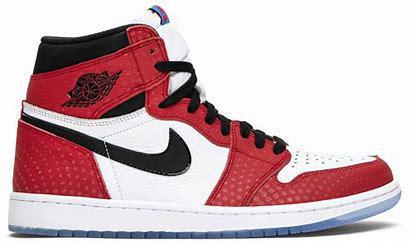
Brand: Jordan
Model: 1 OG